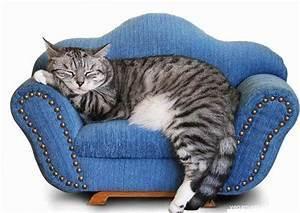
cat